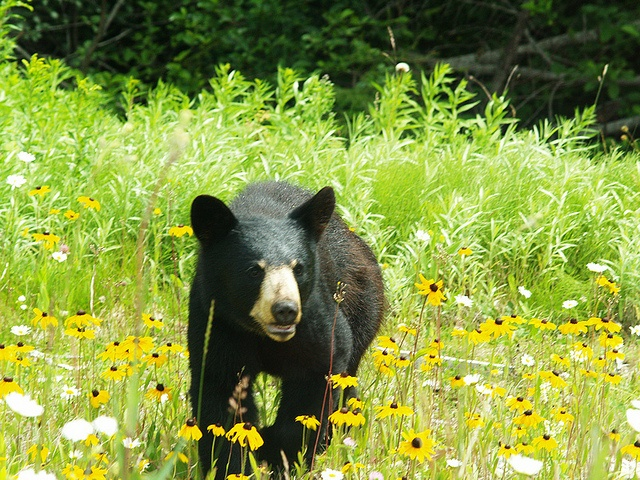
A lone bear walking through a field of grass and flowers.
A bear is walking through the talk grass and flowers.
a black bear walking throughs some flowers and some tall grass
A YOUNG BEAR WALKING THROUGH A BEAUTIFUL MEADOW
A black bear is walking through tall green grass.